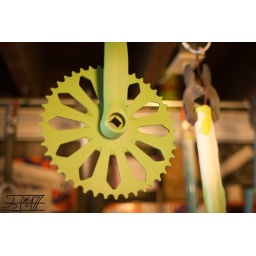
See it in person at the Bike Expo this Saturday and the cow palace